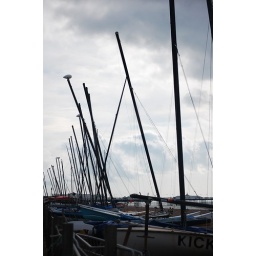
The small boat that sit along the beach making all that noise in the wind. Shot in brighton 2008